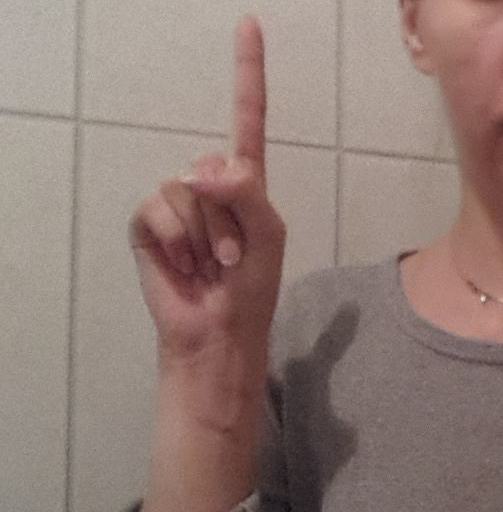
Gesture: one